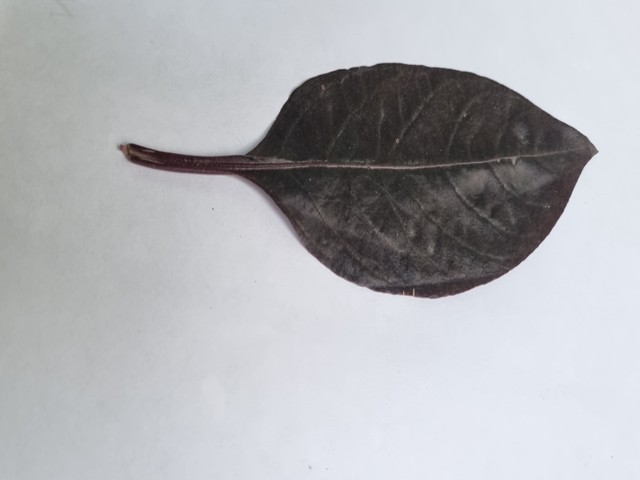
Plant: kalochitra